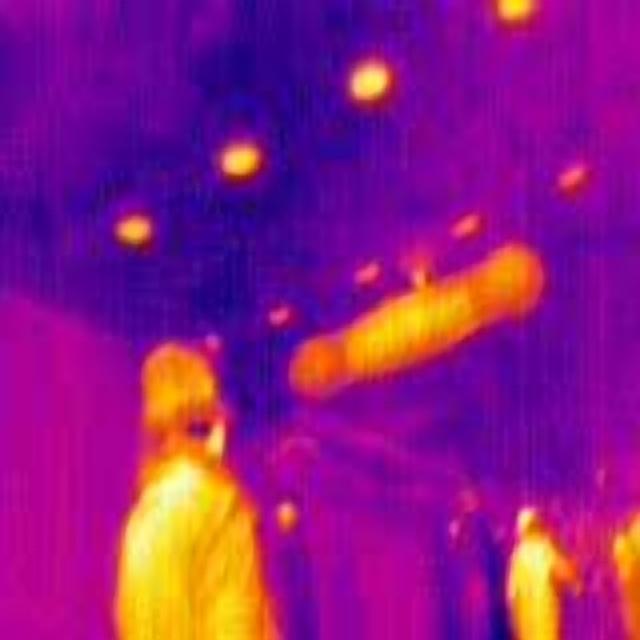
Detected objects:
label: person
label: person